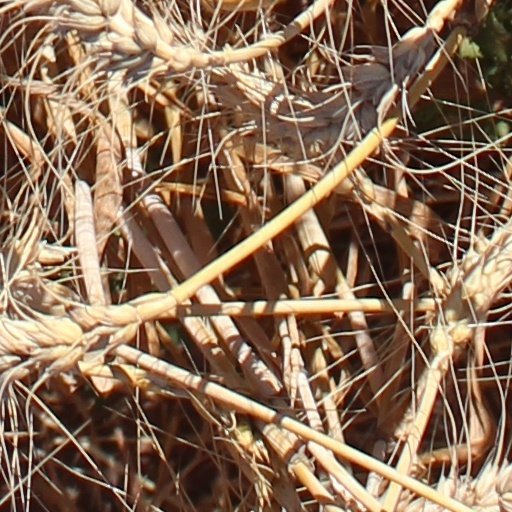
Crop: wheat